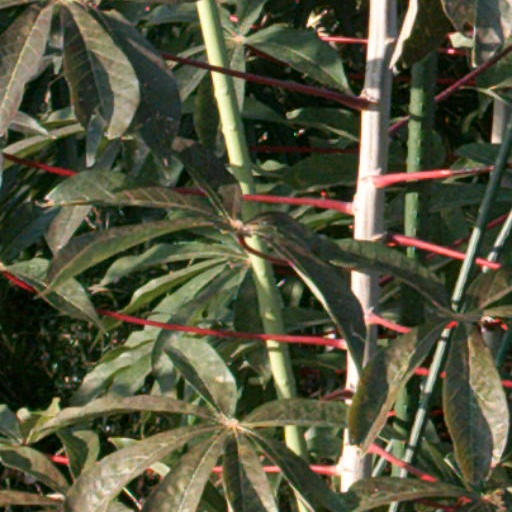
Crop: cassava